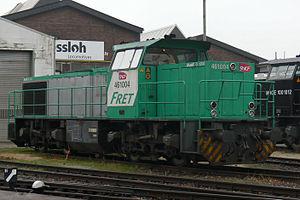
La 1206 BB, désignée BB 61000 par la SNCF, est une locomotive diesel de Vossloh Locomotives construite depuis 1997. Elle développe une puissance maximale de 1 500 kW et atteint une vitesse maximale de 100 km/h.